Theodor von Lüpke

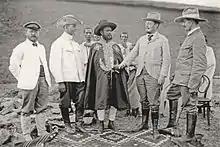
German "Aksum Expedition", February 1906. From left: Theodor von Lüpke, Dr. Erich Kaschke, Gebre Selassie (Governor of the province of Tigre), Enno Littmann and Daniel Krencker.

He provided photogrammic documentation for architectural structures in Constantinople (the Hagia Sophia, 1902 and the Theodosian walls, 1928), in Lebanon (the excavation site at Baalbek, 1902–03), in Ethiopia (monuments investigated by the German "Aksum-Expedition", 1906), in Anatolia (the ancient Roman temple at Aizanoi, 1928) and at various locations in Europe.